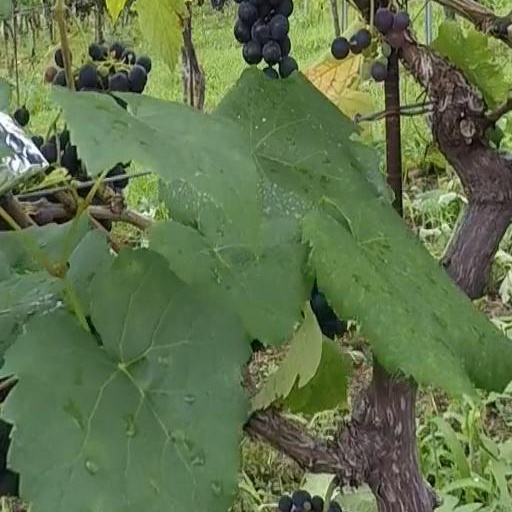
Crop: grape